Aroldis Chapman

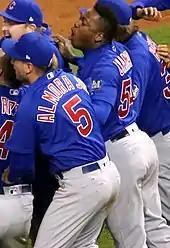
Chapman with the Chicago Cubs in Game 7 of the 2016 World Series

On December 28, 2015, Chapman was traded to the New York Yankees. Cincinnati received four minor league players including right-handed pitchers Caleb Cotham and Rookie Davis, and infielders Eric Jagielo and Tony Renda in the exchange. On January 11, 2016, manager Joe Girardi named Chapman the team's new closer. He avoided arbitration on February 12, 2016, by agreeing to a one-year contract worth $11.325 million.